Exhibitions of artifacts from the tomb of Tutankhamun

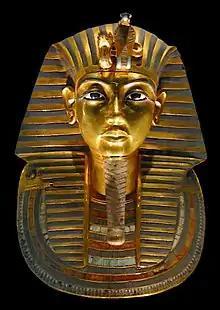
The iconic burial mask of Tutankhamun was among the most popular pieces in the Treasures of Tutankhamun exhibition.

The genesis of the "Treasures of Tutankhamun" exhibition reflected the changing dynamic of Middle East relations.